Gbomo Gbomo Express

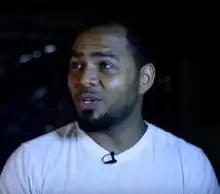
Ramsey Nouah on set of the film

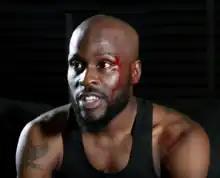
Ikechukwu during filming

"Gbomo Gbomo Express" is a spin-off of "Married to the Game", a television series, also directed by Walter Taylaur for EbonyLife TV. The plot of the television show, "Married to the Game", starts where that of "Gbomo Gbomo Express" is concluded. The kidnap idea came to the director, Taylaur, from real life recount of kidnap of a couple coming out of a night club. Sound Sultan and Lilian Esoro were meant to be cast in the film but were later dropped due to scheduling conflicts. "Gbomo Gbomo Express" is Osas Ighodaro and Gbenro Ajibade's first movie together, after their wedding.